Super Bowl 50

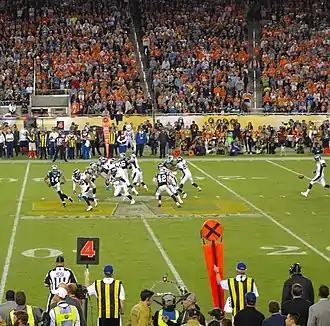
The last punt of Super Bowl 50

The teams exchanged punts again shortly before the end of the third quarter, but early in the fourth, the Broncos drove to the Carolina 41-yard line. On the next play, Ealy knocked the ball out of Manning's hand as he was winding up for a pass, and recovered it for Carolina at midfield. A 16-yard reception by wide receiver Devin Funchess and a 12-yard run by Stewart then set up Gano's 39-yard field goal, cutting the Panthers' deficit to one score at 16–10. The next three drives of the game would end in punts.